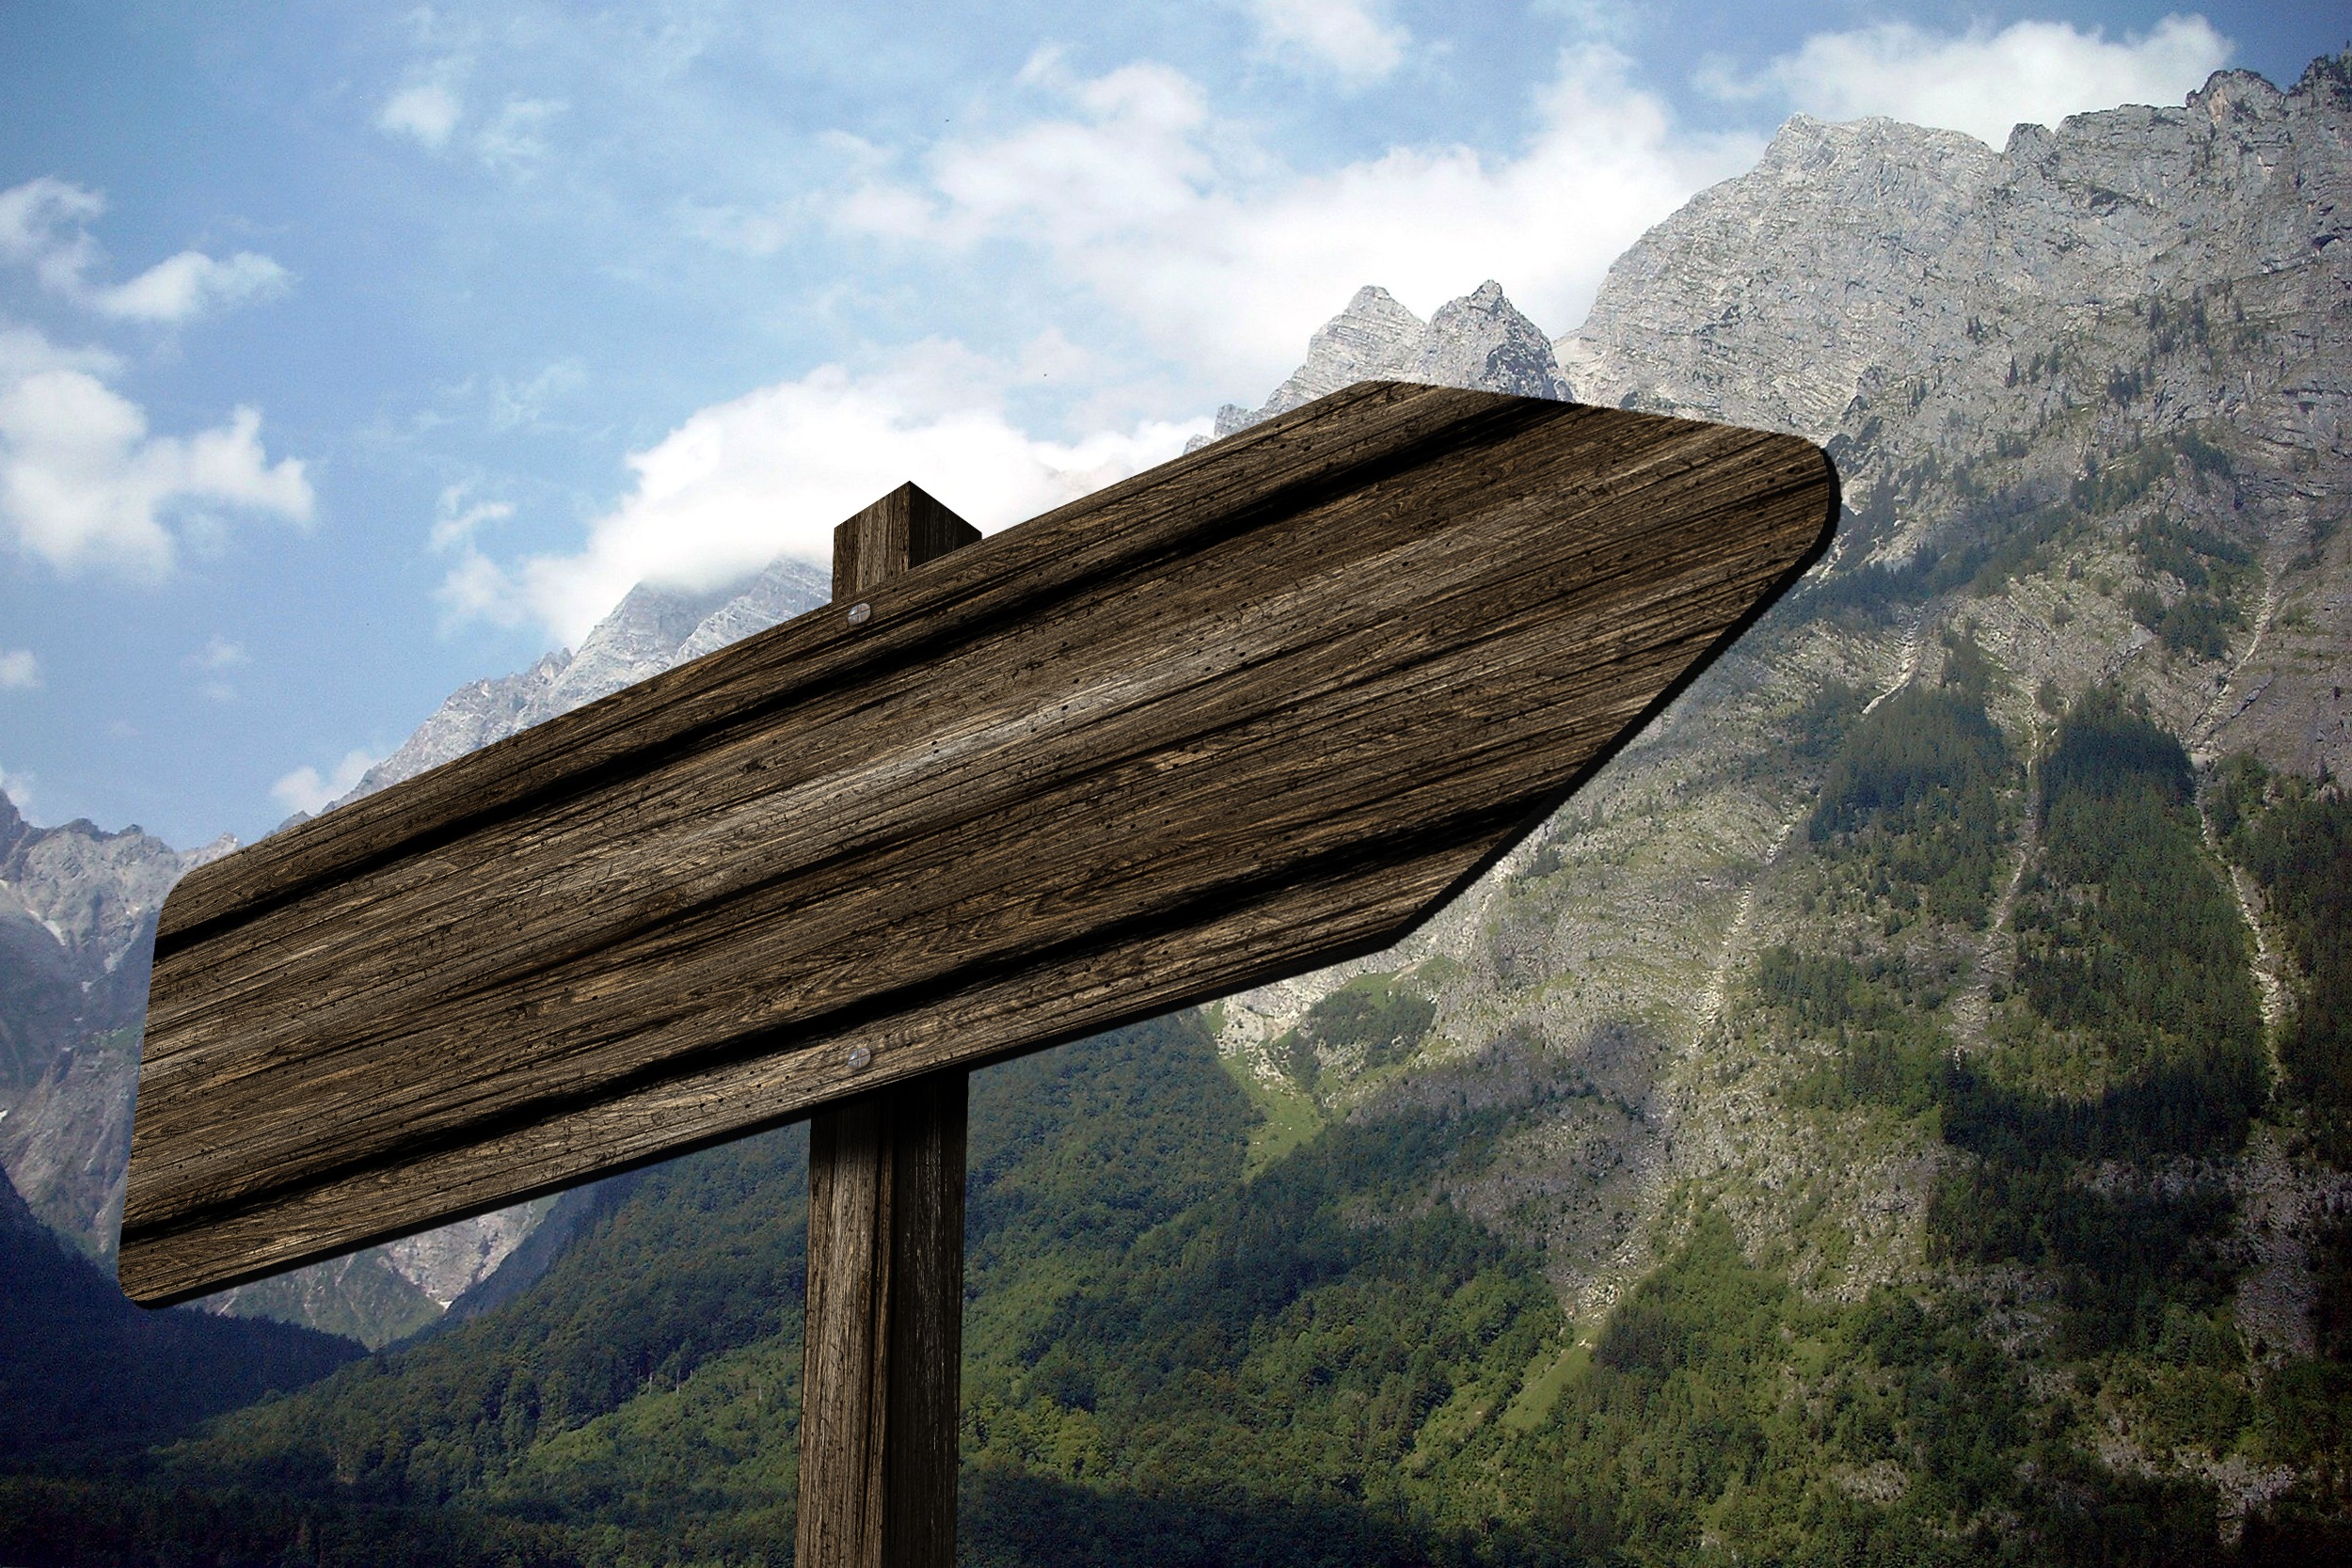
landscape, nature, rock, wilderness, mountain, sky, board, wood, grain, hill, adventure, mountain range, direction, alpine, contrast, empty, ridge, label, marking, arrow, clouds, shield, signs, different, way, right, directory, watzmann, next, enter, rural area, berchtesgaden alps, upper bavaria, tinker, signposts, eastern alps, contradictory, opposed to, mountainous landforms